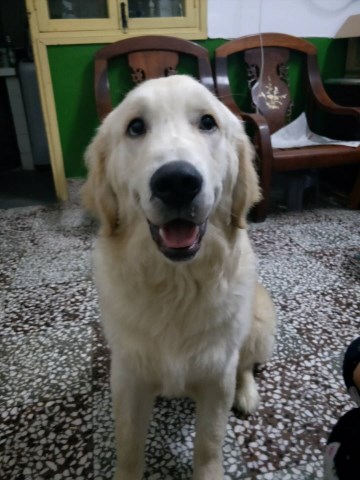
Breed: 5355-n000126-golden_retriever